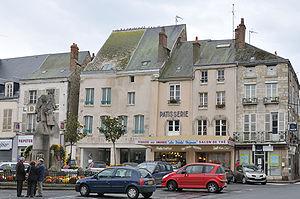
Place du Martroi, Pithiviers, Loiret, France
Pithiviers est une commune française située dans le département du Loiret, en région Centre-Val de Loire.